Stephen Venard

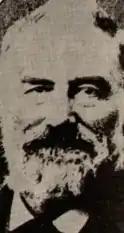
Stephen Venard

Steve Venard (c. 1823 in Lebanon, Ohio – May 20, 1891 in Nevada City, California) was a Northern California lawman, and renowned road agent killer. In the course of his career, he killed six highwaymen and made several important captures. He is known for participating in one of the classic gun duels of the Old West, and for being one of the most fearless lawmen of the California Gold Rush era.